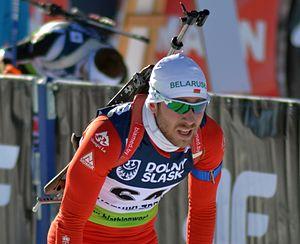
Sergey Vadimovich Bocharnikov, né le 28 février 1988 à Kharkiv, en RSS d'Ukraine, est un biathlète biélorusse d'origine russe.